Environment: real
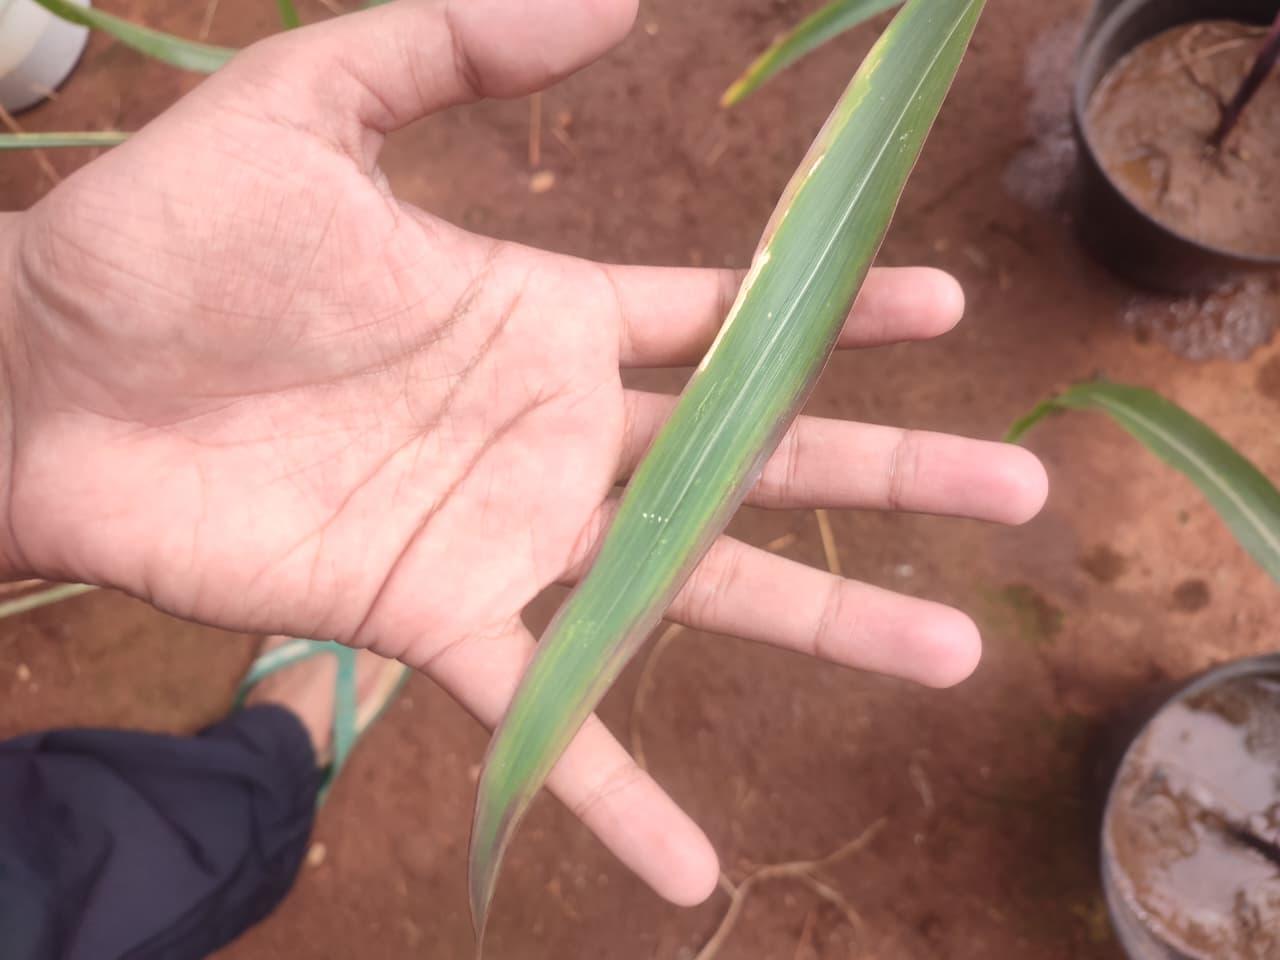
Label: phosphorus_deficiency